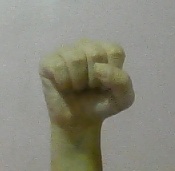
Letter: saad